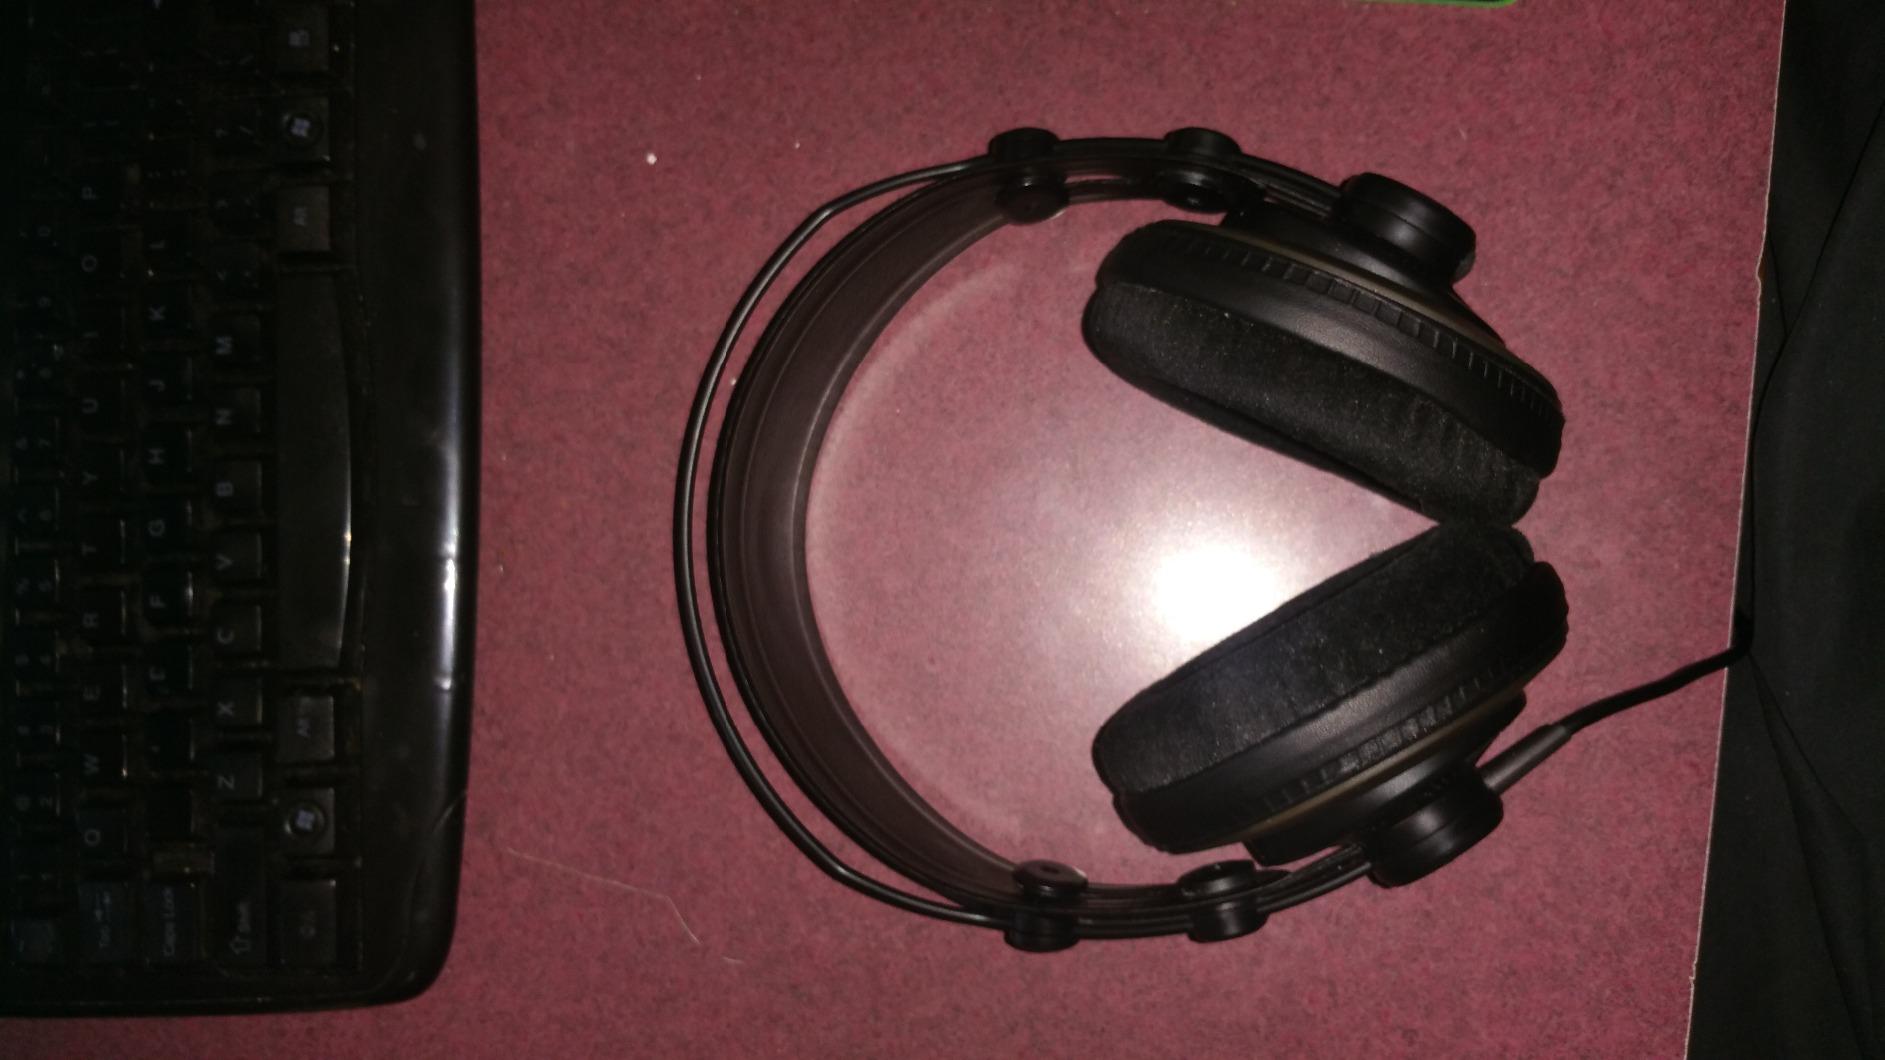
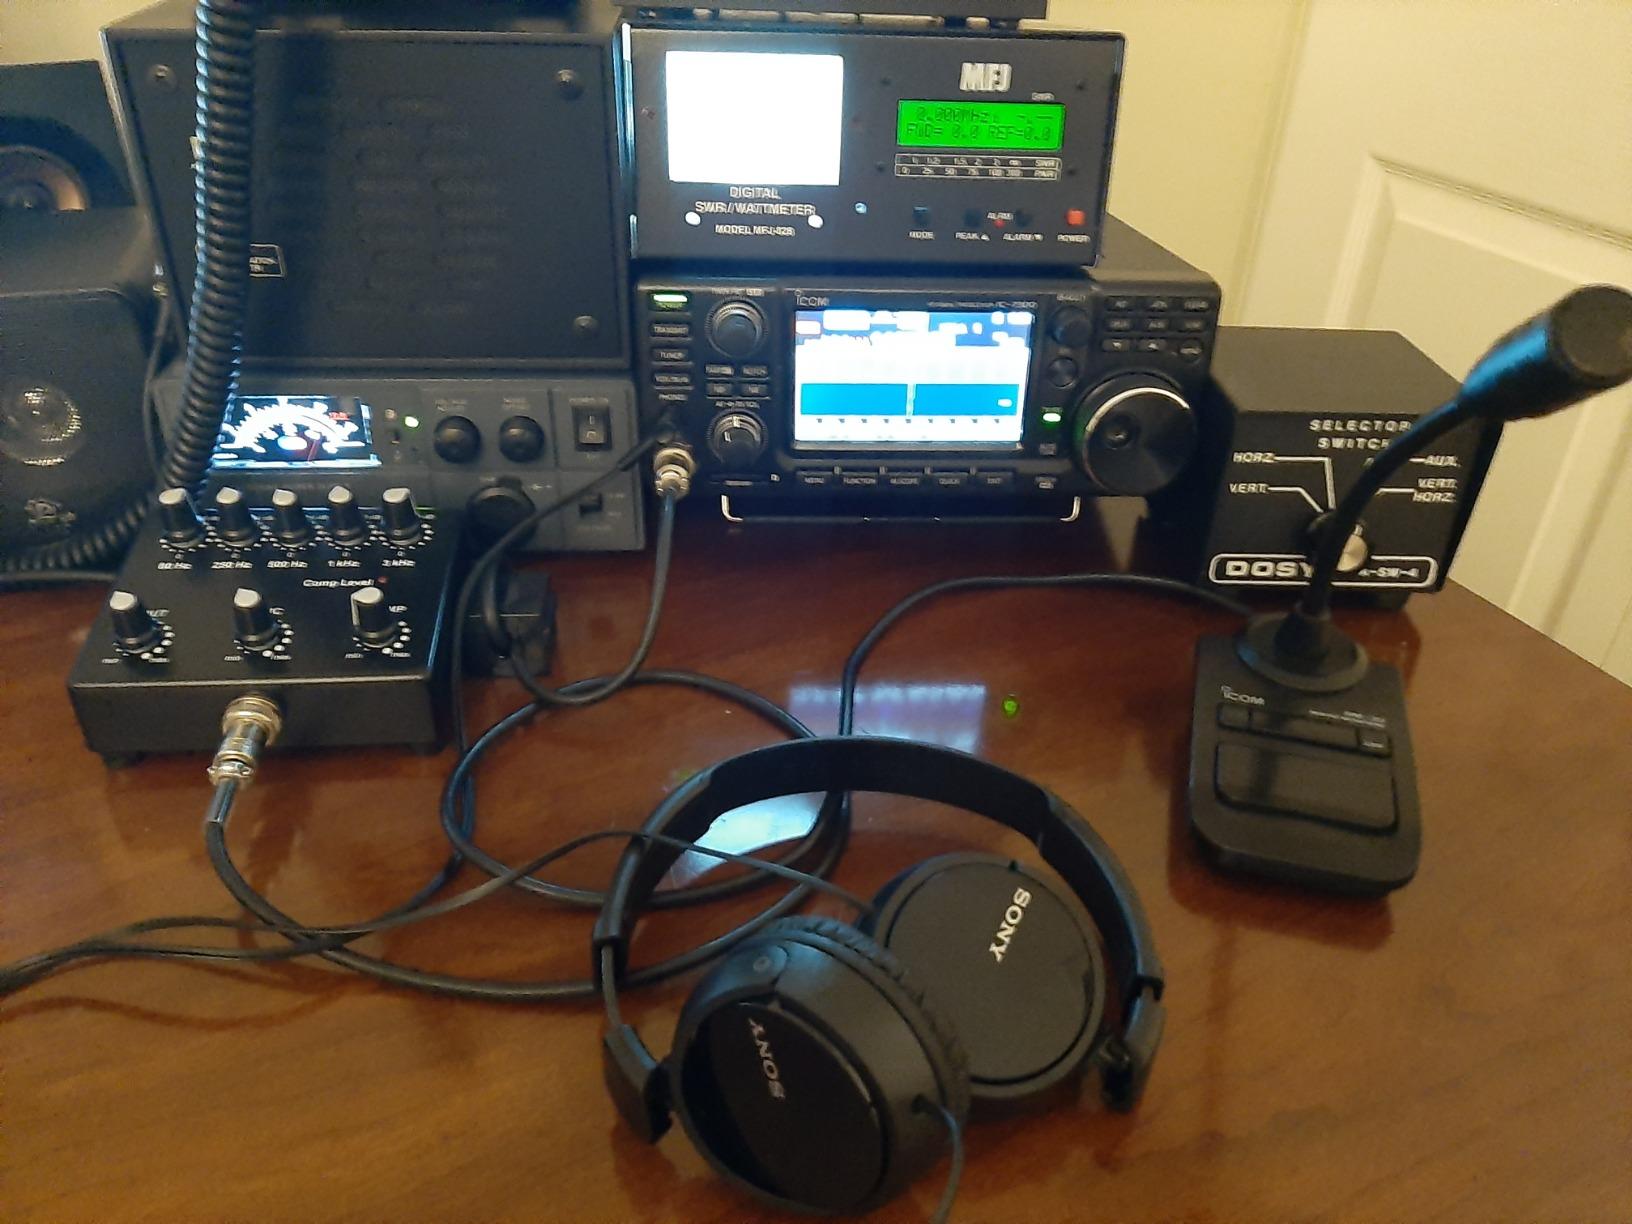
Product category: headphones
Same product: no